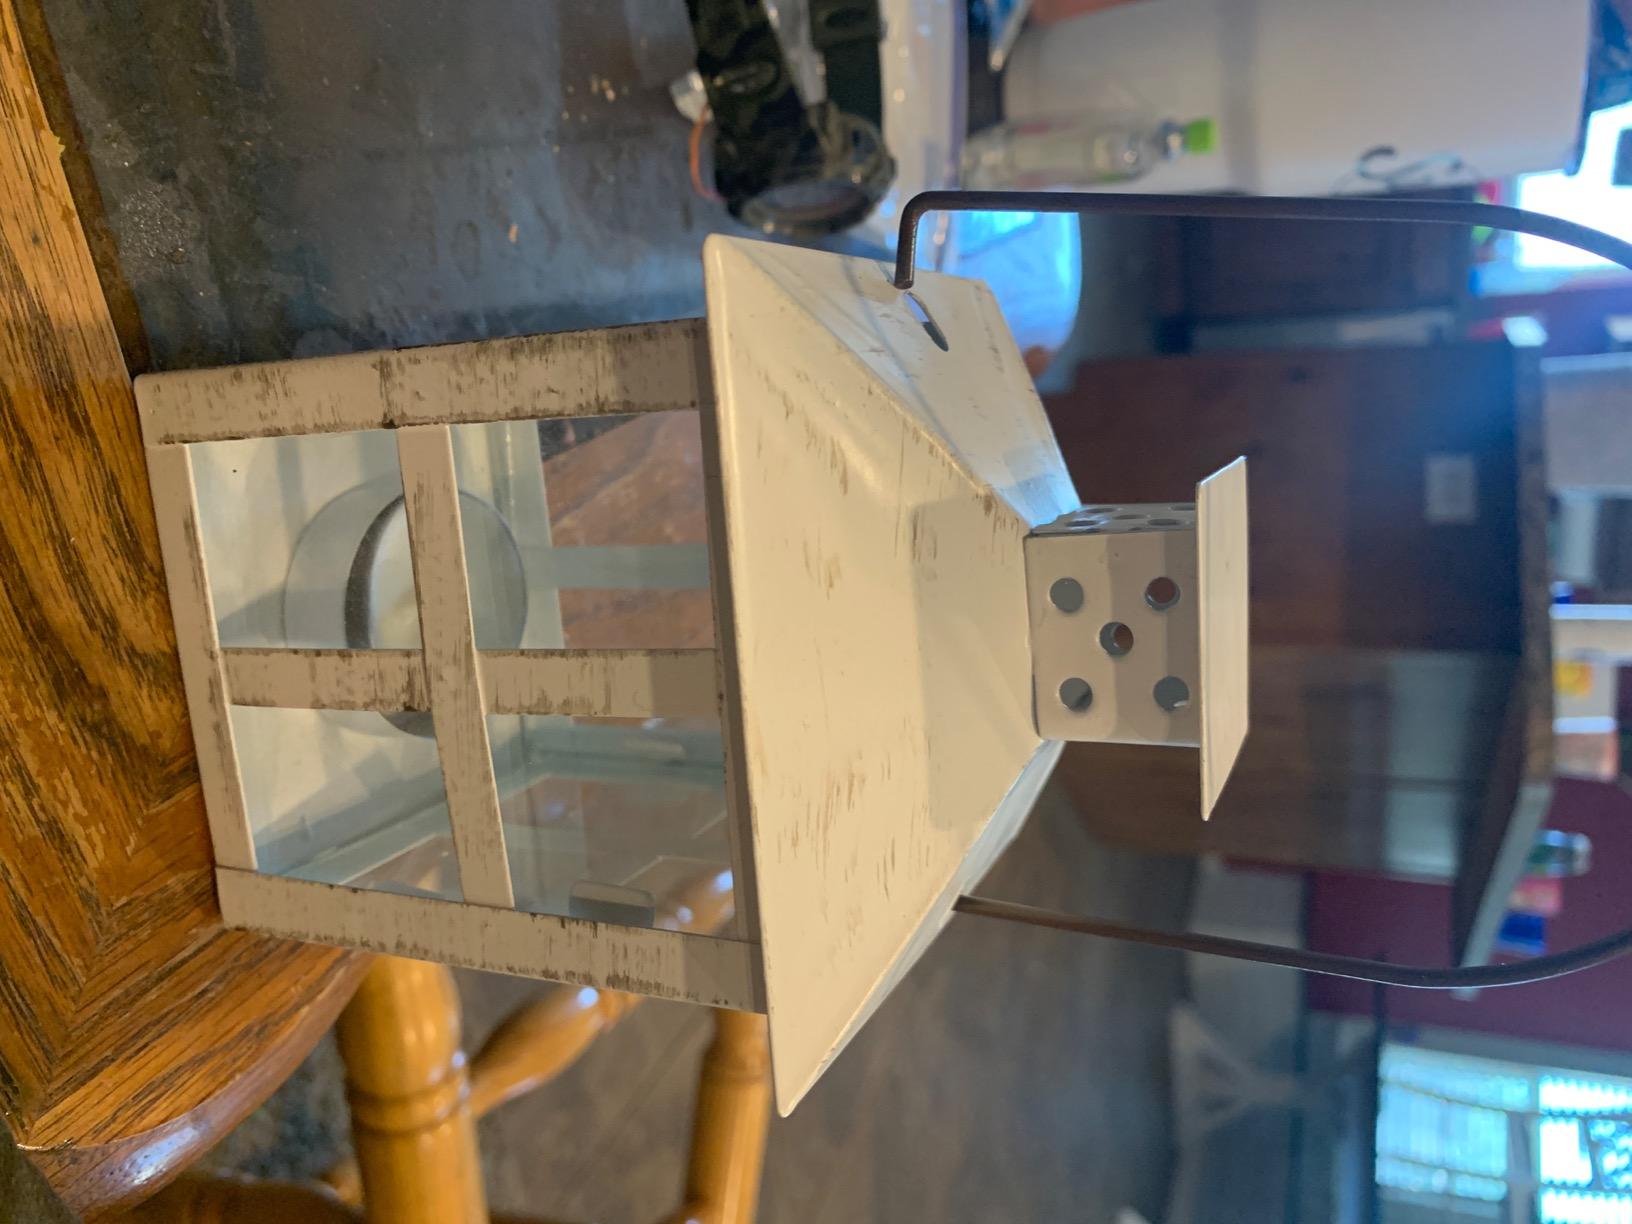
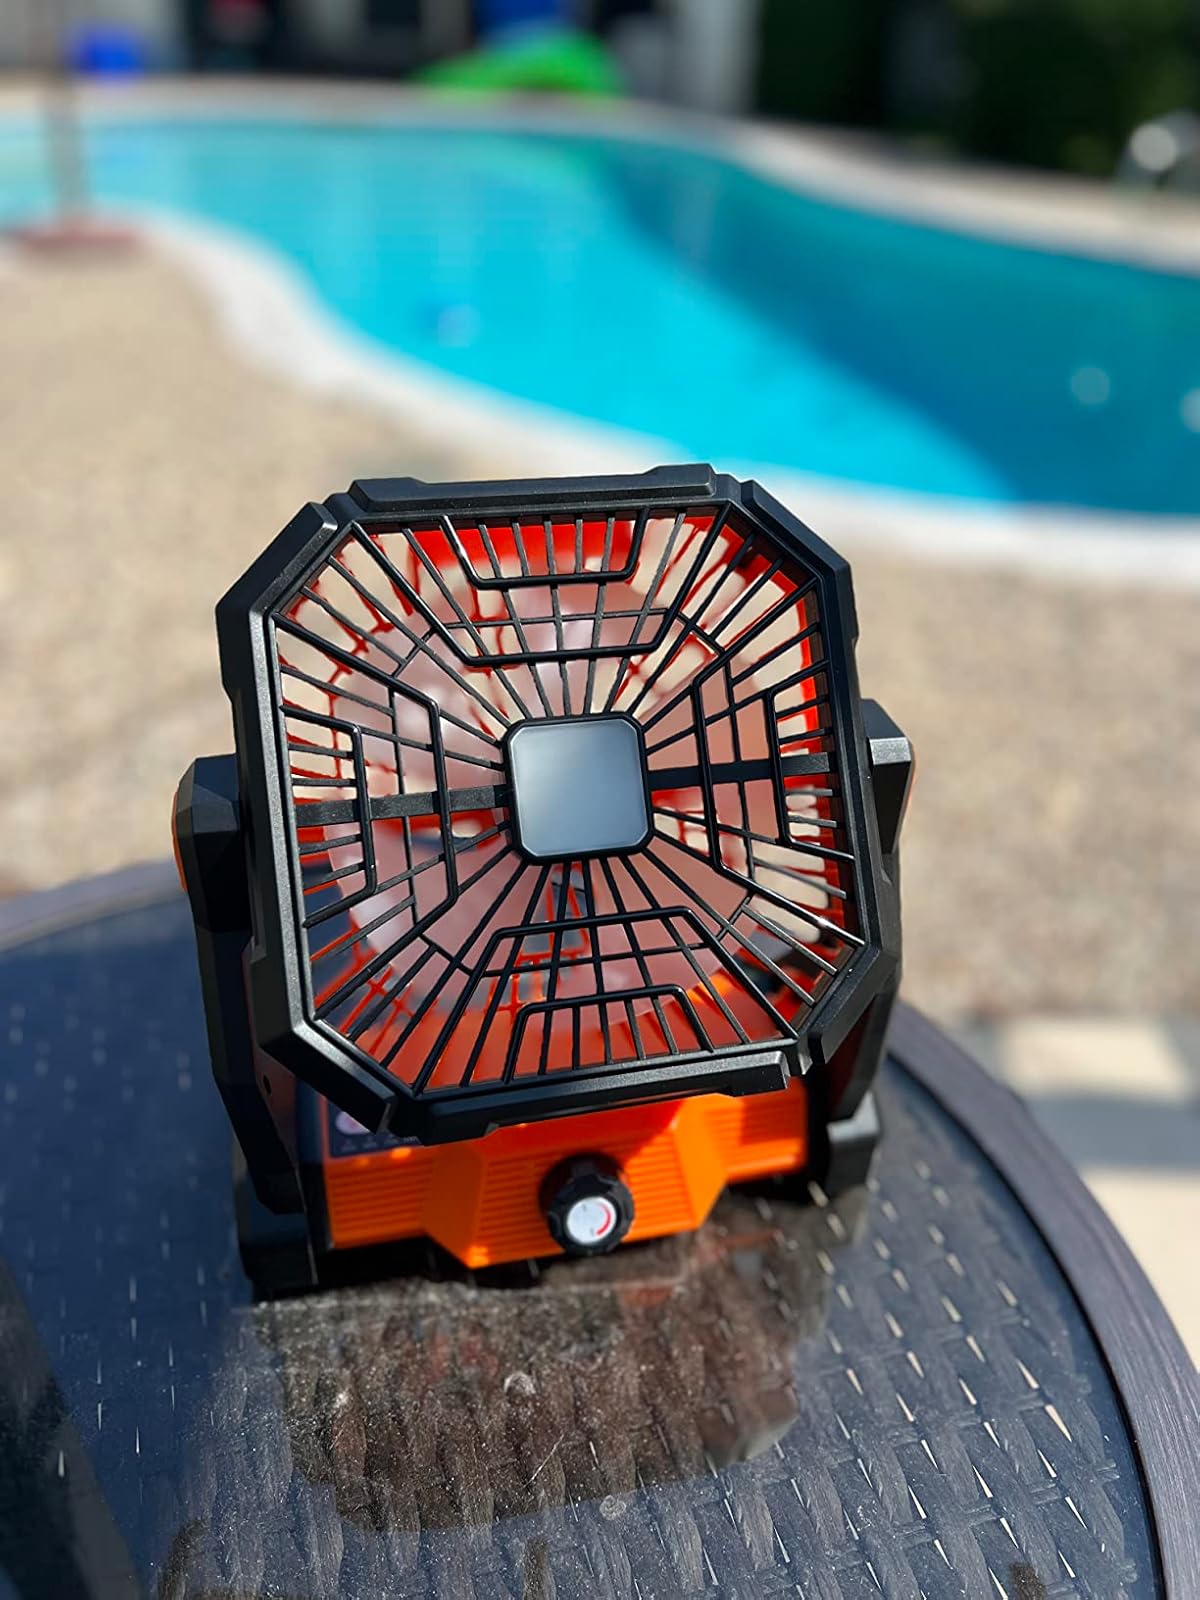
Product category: lantern
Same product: no